Dragana Radaković

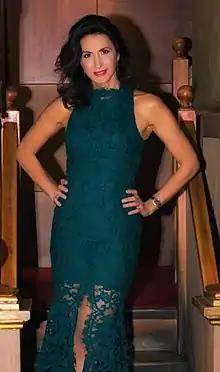
Dragana Radakovic, 2017

Dragana Radaković (Cyrillic: Драгана Радаковић; born 16 April ?) is an operatic soprano, conductor and academic. With a flexible voice, she is able to sing bel canto as well as dramatic soprano roles. She has appeared at major opera houses in title and leading roles, including Bellini's Norma, Verdi's Aida, and Puccini's Turandot.